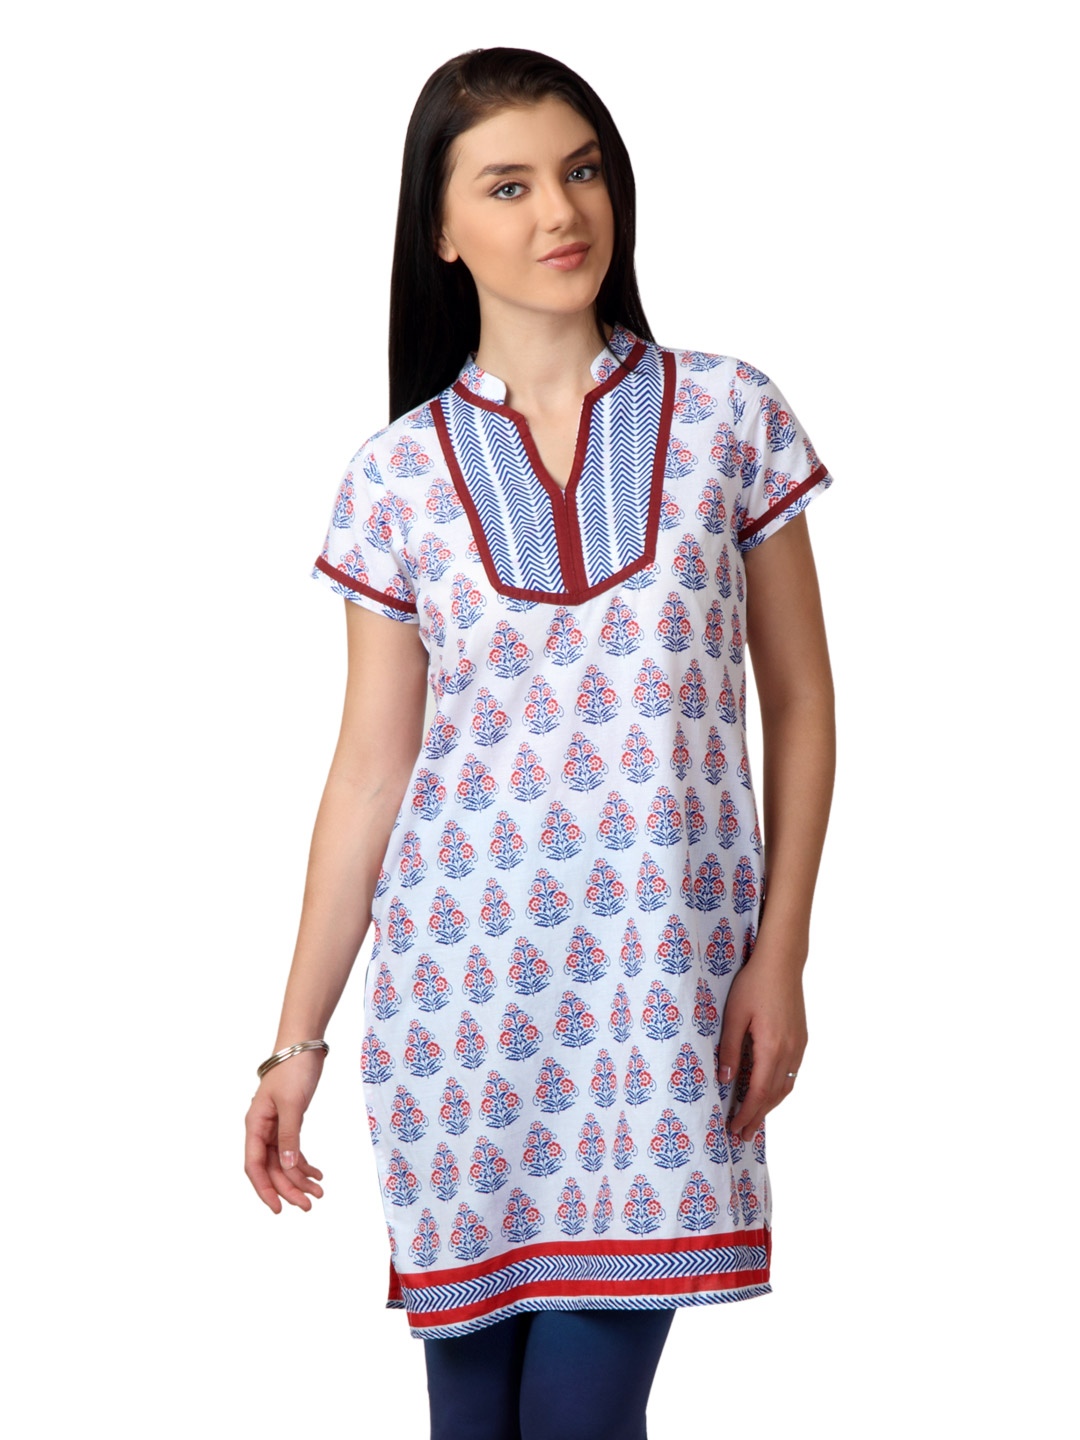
Vishudh Women White Printed Kurta
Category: Apparel / Topwear / Kurtas
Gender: Women
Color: White
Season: Summer 2012
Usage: Ethnic